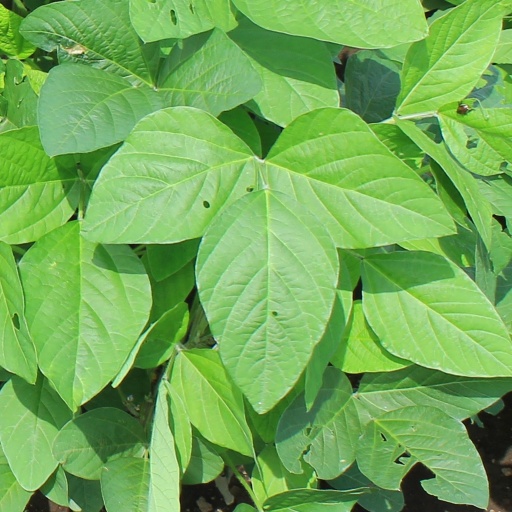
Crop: soybean